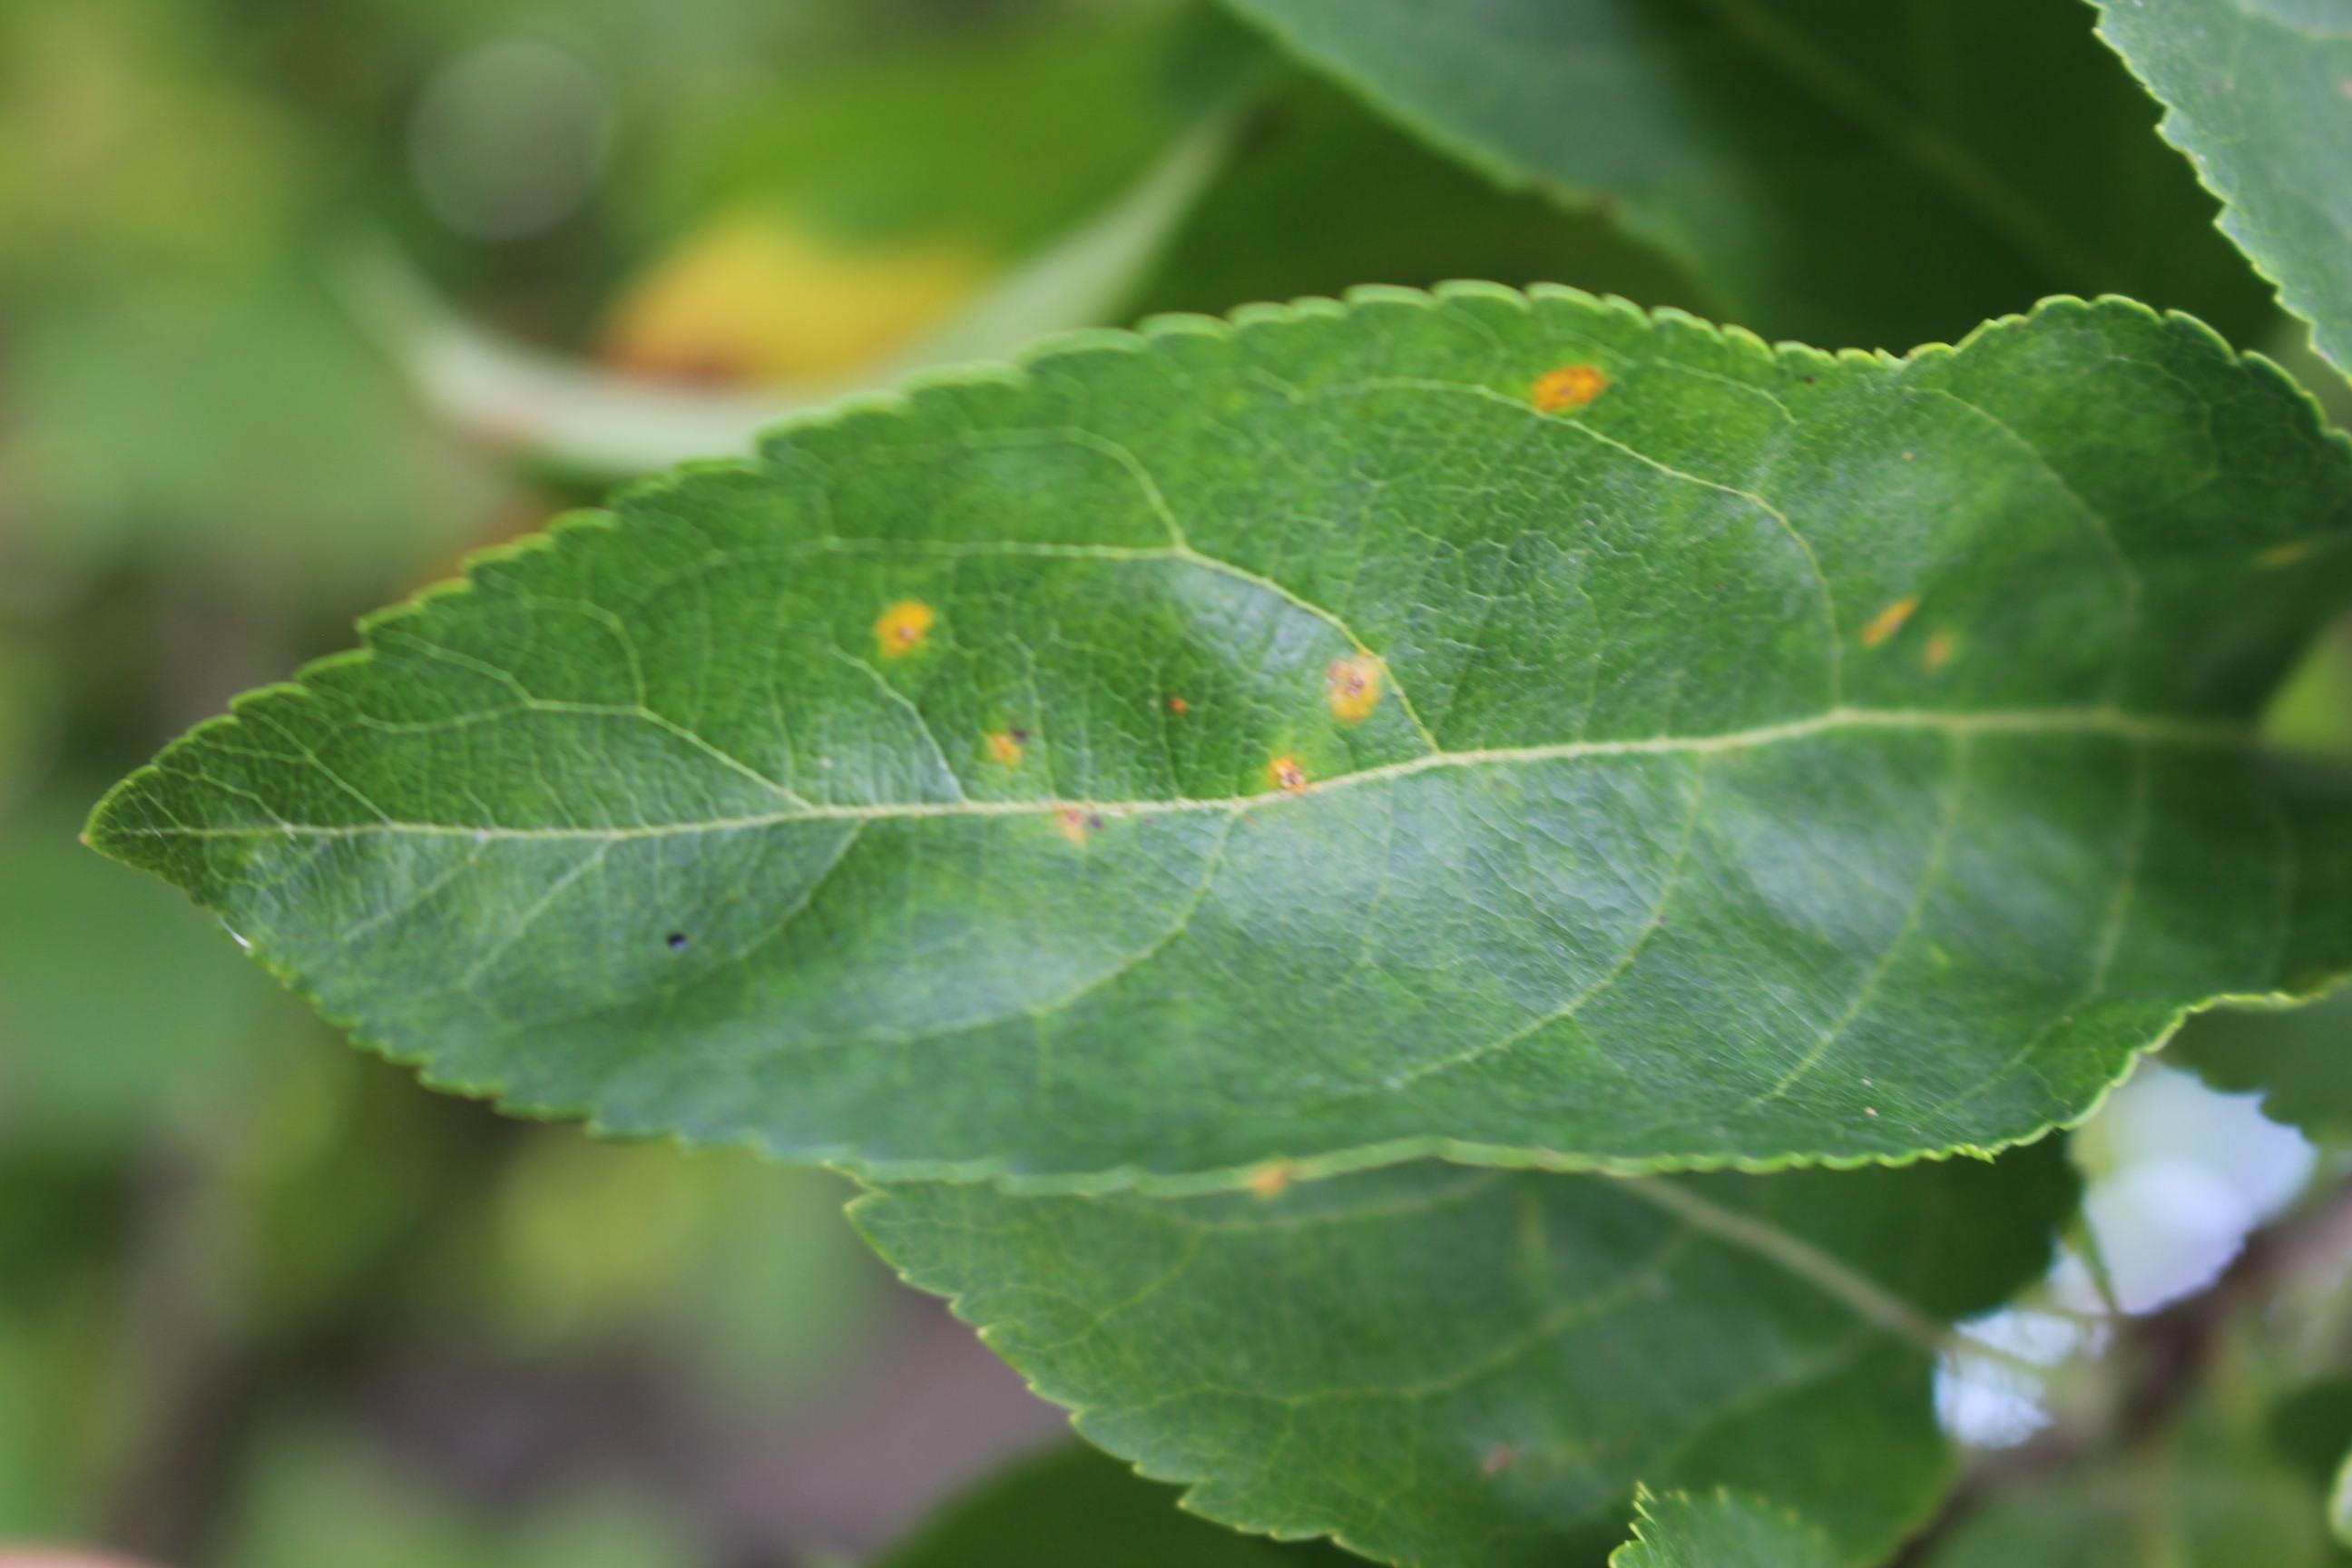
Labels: rust